Mark Rein-Hagen

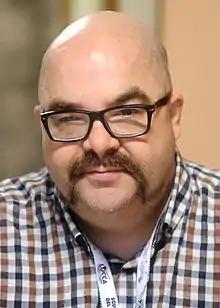
Mark Rein·Hagen at Lucca Comics and Games 2015

Mark Rein-Hagen, stylized as Mark Rein•Hagen (born 1964), is an American role-playing, card, video and board game designer best known as the creator of "" and its associated "World of Darkness" games. Along with Jonathan Tweet, he is also one of the original two designers of "Ars Magica".